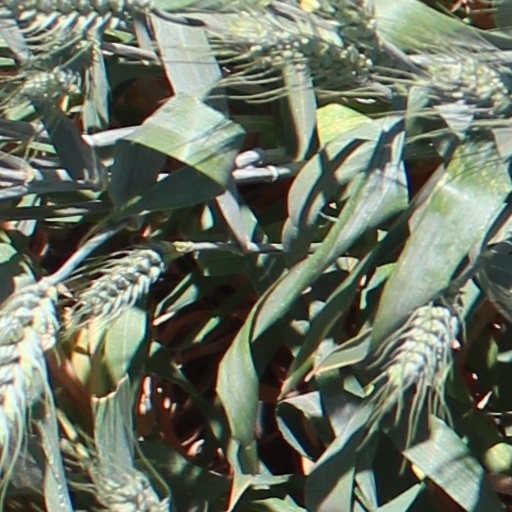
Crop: wheat